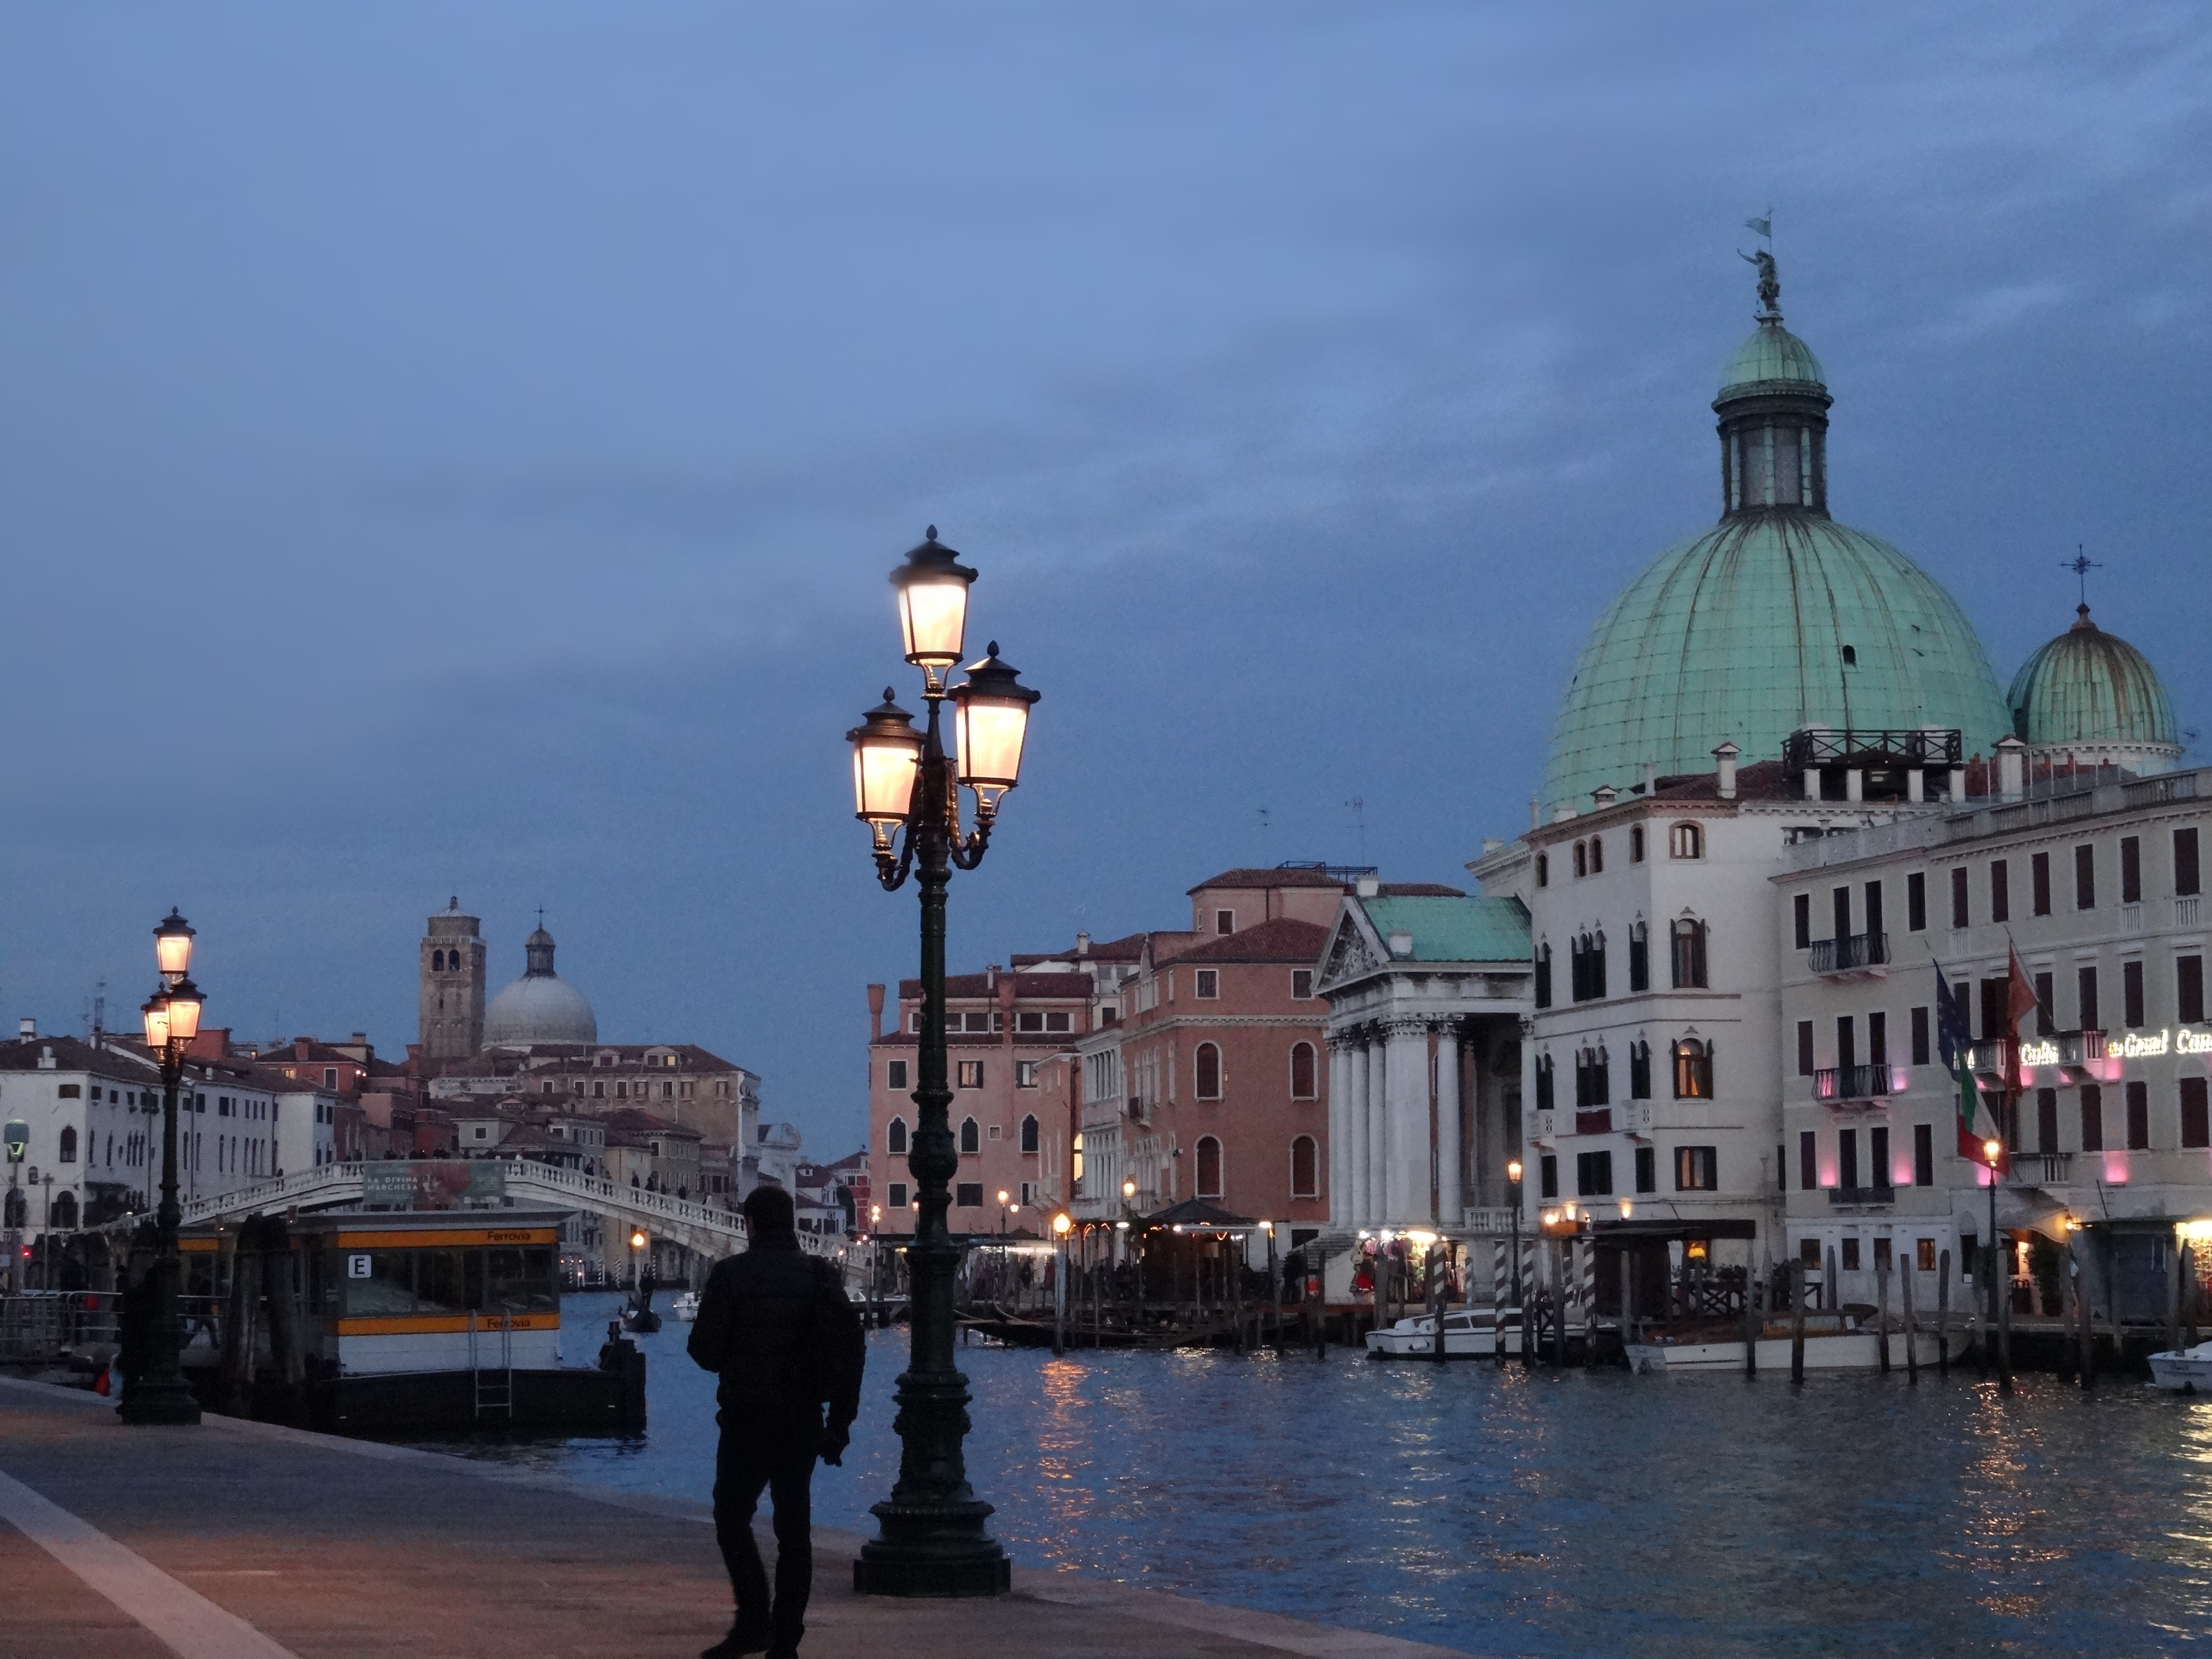
man, sea, town, city, cityscape, dusk, evening, vehicle, tower, landmark, venice, tourism, waterway, evening view, human settlement